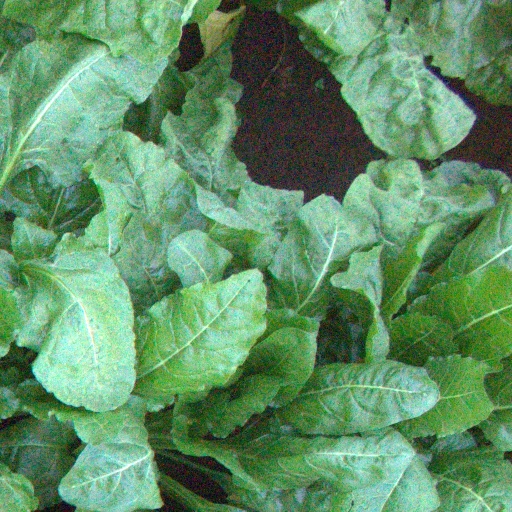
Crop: sugar beet